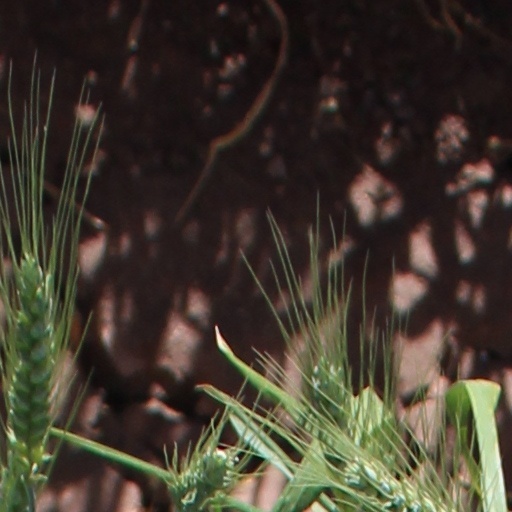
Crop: wheat